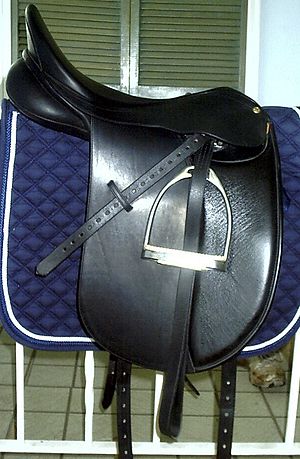
Dressursadel
Dressursadel
Dressursadel er en speciel designet sadel der benyttes ved dressur.